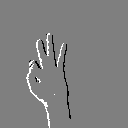
ASL letter: f